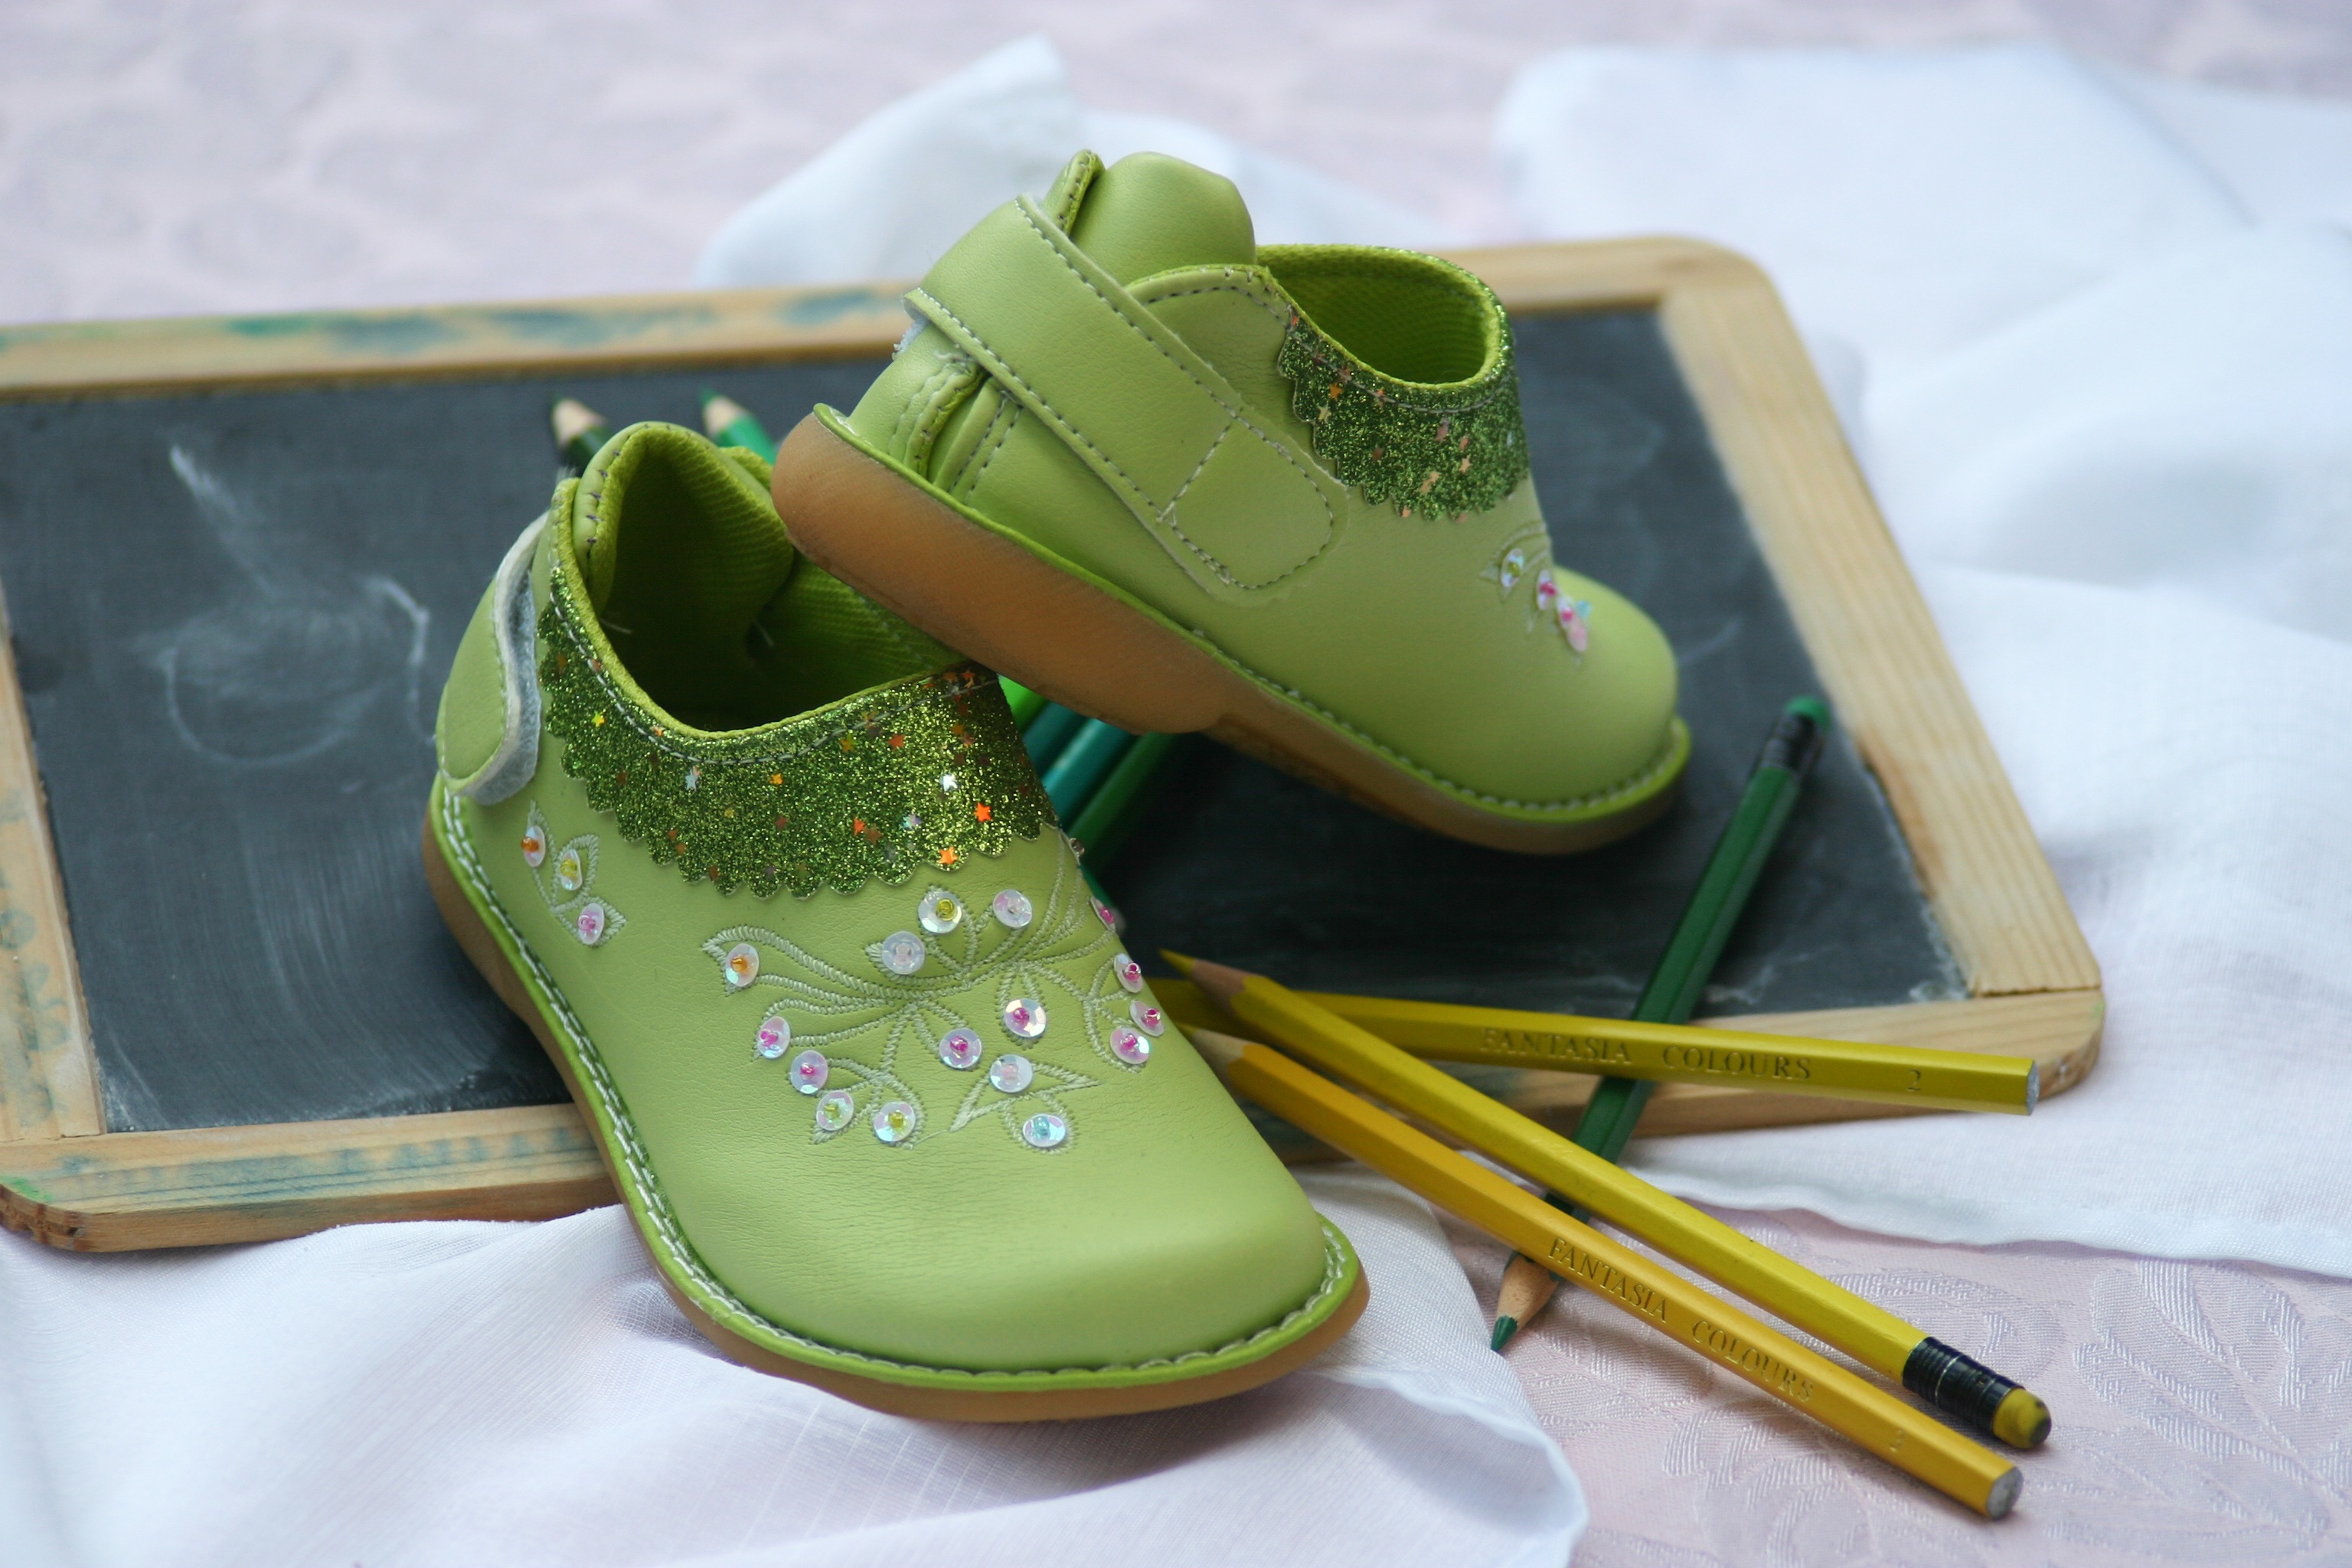
shoe, board, leather, leg, spring, green, paint, yellow, still life, slate, shoes, sneakers, pens, footwear, school, crayons, rhinestones, children's shoes, children's clothing, outdoor shoe